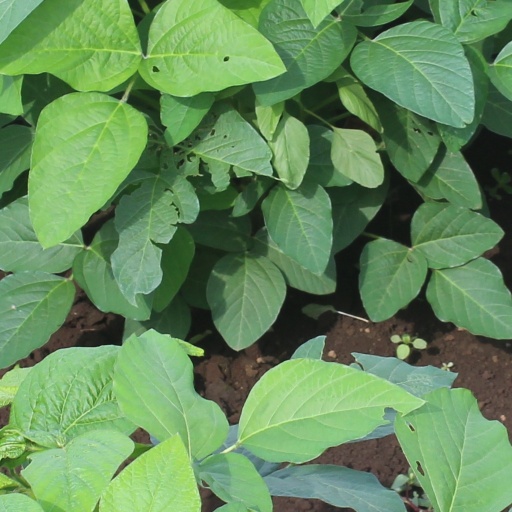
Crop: soybean